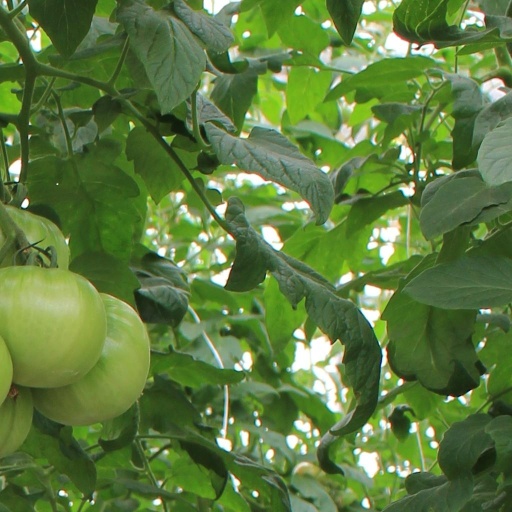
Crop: tomato